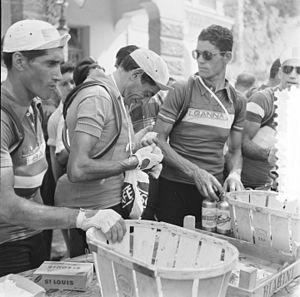
Angelo-Fausto Coppi, dit Fausto Coppi, né le 15 septembre 1919 à Castellania dans le Piémont et mort le 2 janvier 1960 à Tortone, est un cycliste italien. Professionnel de 1940 à 1959, il est considéré comme l'un des plus grands coureurs de l'histoire du cyclisme, ce qui lui vaut le surnom de « campionissimo ». Premier coureur à réaliser le doublé Tour d'Italie-Tour de France en 1949, il remporte notamment cinq Tours d'Italie, deux Tours de France, cinq Tours de Lombardie, trois Milan-San Remo, un Paris-Roubaix, une Flèche wallonne, quatre Championnats d'Italie sur route et trois championnats du monde : un sur route et deux en poursuite. Il détient également le record de l'heure de 1942 à 1956. Sa carrière a été marquée par sa rivalité avec Gino Bartali. Coureur complet, son palmarès compte des victoires majeures dans différents types de compétition, sur route et sur piste. Il a acquis nombre de victoires au bout de longues échappées solitaires.